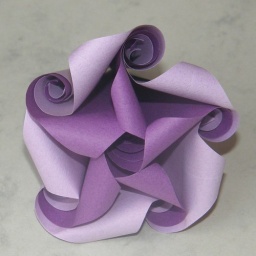
The flower made from 10 Twirl edge modules without any foldDesigned and folded by Krystyna Burczyk (2009-08-21) TANT paper